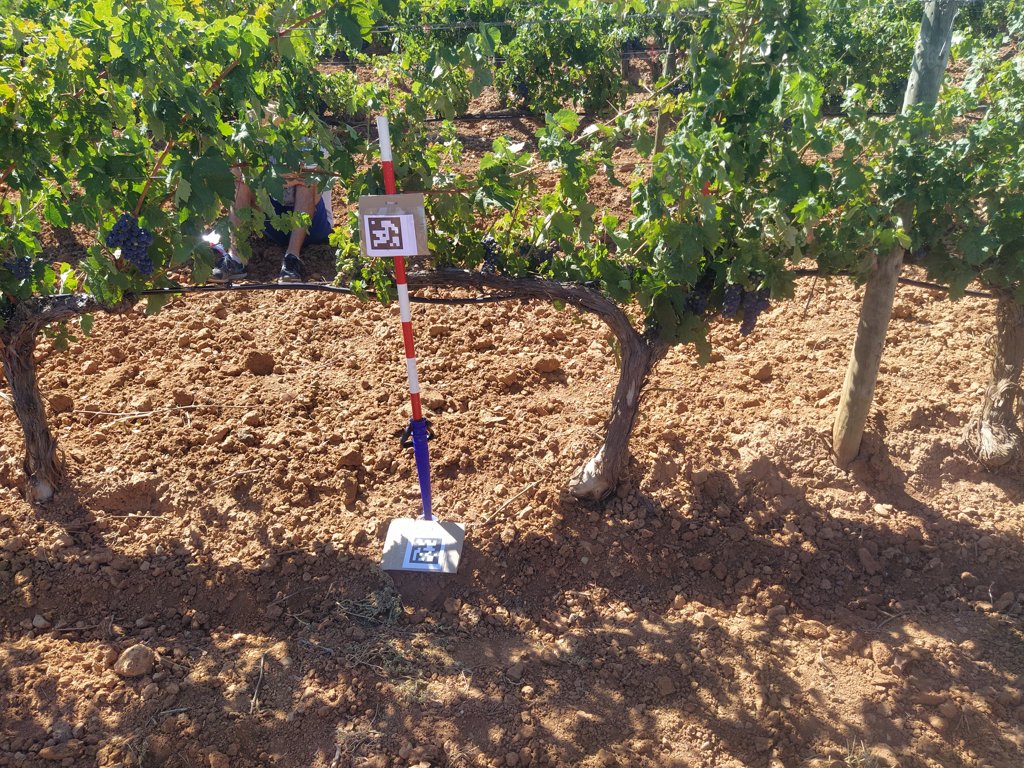
Berries visible: 339
Grape clusters: 8